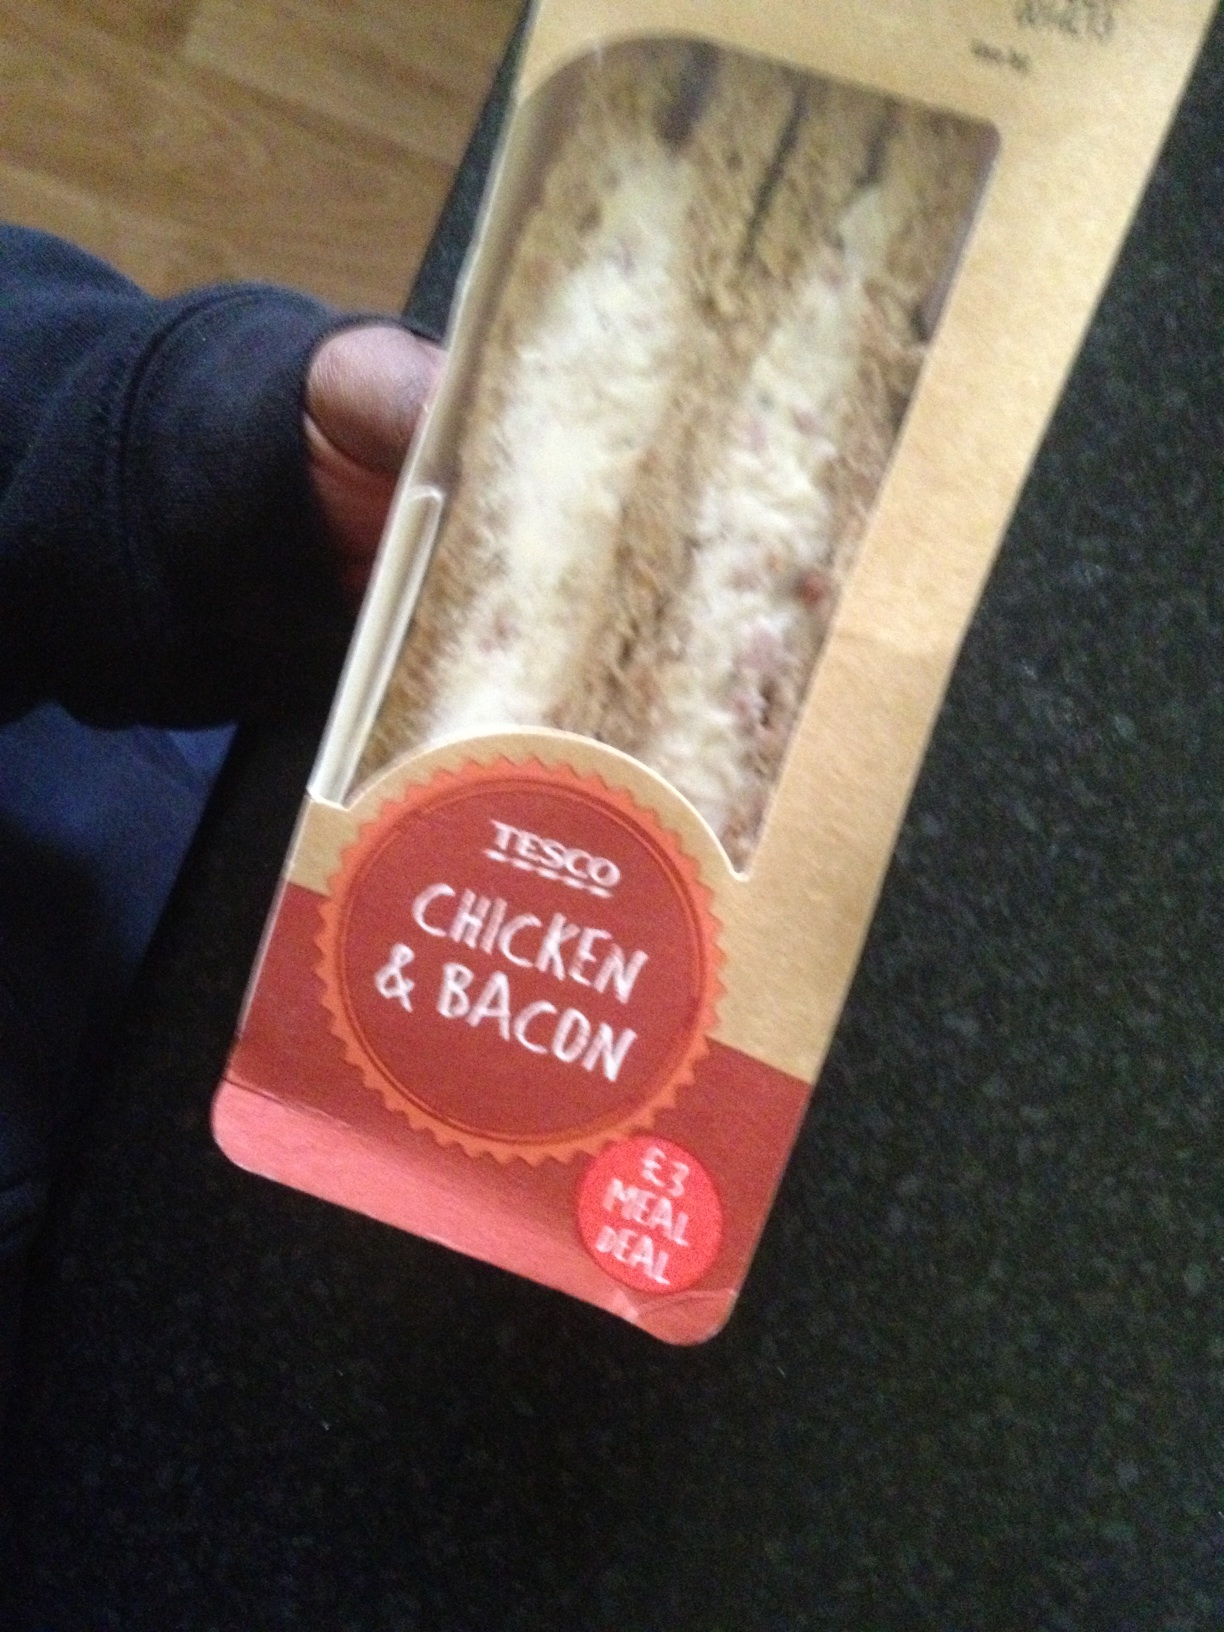Question: What sandwich is this?
Answer: chicken bacon